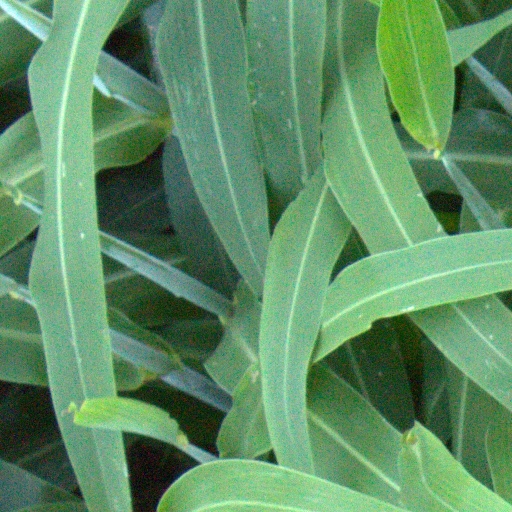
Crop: sorghum